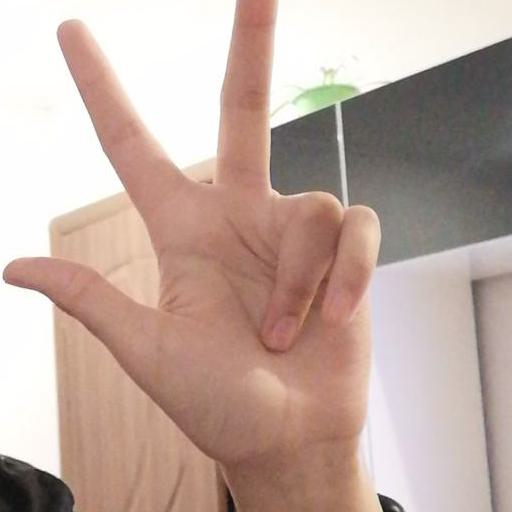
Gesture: three2